Coal mining in Kentucky

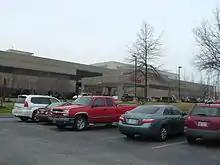
Kentucky's coal driven low electric rates help land major employers such as Toyota's assembly plant in Georgetown

Just two years after the first coal was discovered in the United States in 1750 explorer Thomas Walker discovered coal in what would become Kentucky and used it to heat his camp fire. Although his discovery came in the Eastern Coalfield it would be another 150 years before commercial coal production occurred there. In 1820 the first commercial coal mine in Kentucky opened in the Western Coalfield in Muhlenberg County. In its first year the mine produced 328 tons of coal. By 1843 the state produced 100,000 tons of coal, and by 1879 the state produced one million tons of coal, all coming from the Western Coalfield.